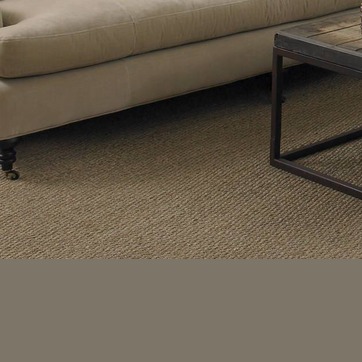
Material: carpet